Education in Latin America

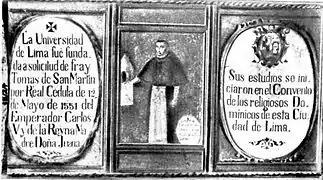
Oil painting commemorating the foundation of the University of Lima (later named San Marcos), officially the first university in Peru and the Americas, and his manager Friar Tomas of San Martin

Colonization was of great significance to the course of higher education in Latin America, and the spirit of the colonial period was interwoven in the Church. "In the 1800s, numerous countries, including Chile, Ecuador, and Colombia, signed contracts with the Catholic Church, or modeled their constitution on Catholic values, declaring themselves Catholic states." As Spanish Christianity was reformed in the 16th century by Cardinal Jiménez de Cisneros, the Church was more under Crown control in Spain than any other European monarchy.